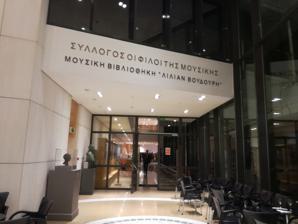
Building: Lilian Voudouri Music Library of Greece
Country: Greece
Year built: 1997
Lilian Voudouri Music Library of Greece 37°58′52″N 23°45′14″E / 37.9811°N 23.7540°E / 37.9811; 23.7540 Location Athens Established 1997 ; 28 years ago ( 1997 ) Other information Website mmb .org .gr The Lilian Voudouri Music Library of Greece is a library located in Greece that specializes in music and was created under an initiative of the Friends of Music Society. The library opened to the public in February 1997. The library’s collection is primarily made up of western European music, going back to ancient Greek music . The collection also includes material on world music , jazz , ancient Greek art , theater , dance , literature , philosophy , and fine art . The library's collection includes books, audio recordings, musical scores, microforms, journals, concert programs, CD-ROMs, and databases. The Library's first Director was musicologist Dr. Christoph Stroux. From 2005 to 2024, the Library's Director was musicologist Mrs. Stephanie Merakos. References